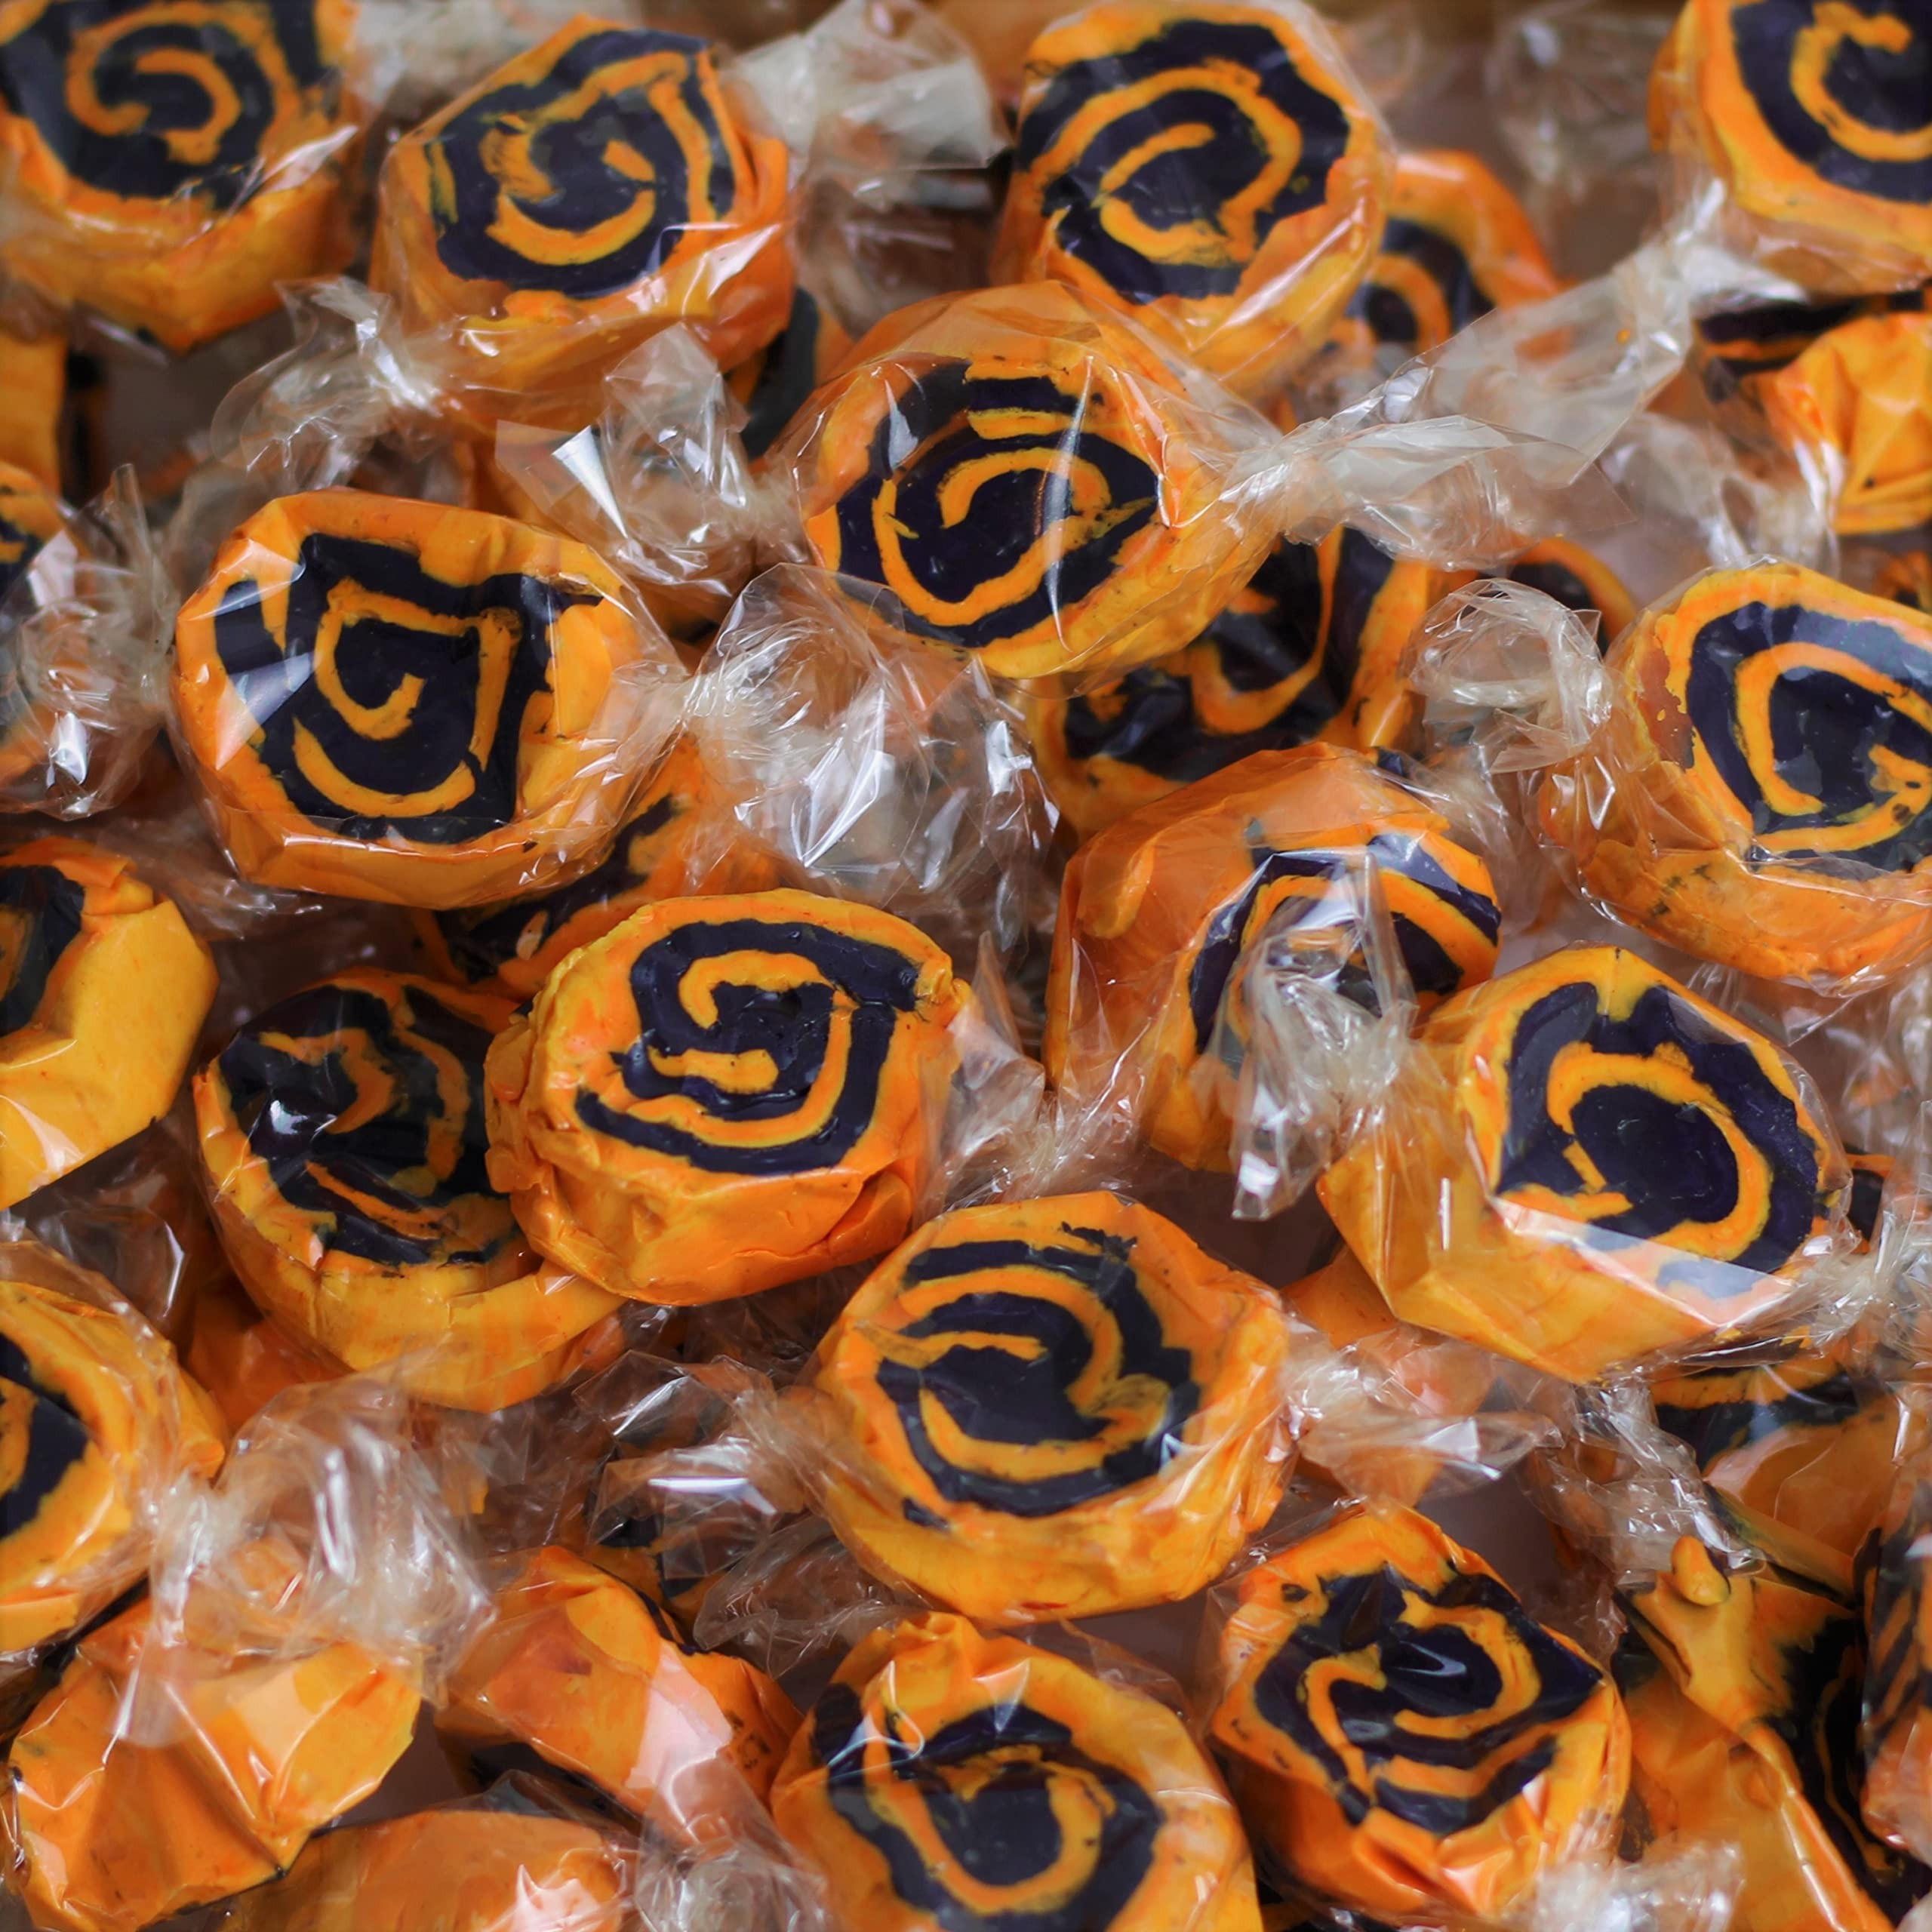
Item Name: Orange Cream Taffy Chews by It's Delish- 8 Oz Bulk Bag - Individually Wrapped Gourmet Soft Fluff Taffy - Perfect Trick or Treat Candy for Orange Themed Parties, USA Made & Kosher
Bullet Point 1: 🟠 PERFECT TREAT ORANGE CREAM TAFFY– Its Delish Bulk Bag soft Orange Cream Taffy toffee (taffy) is for all, LOVES candy so when also comes for Treat or Christmas gifts. Our naturally extracted fruits chew sure won't disappoint! Go ahead, gift them some amazing candy this Holiday season; your taste buds will "go Orange Cream Taffy " when you treat them to our Soft Taffy Chews. Try all our flavors; we are sure they will love it and you.
Bullet Point 2: 🟠 SOFY & FLUFFY TOFFEES – Our Soft Orange Cream Taffy is also known as the "After You Eat Treat," so our kids can enjoy one after every meal, up to three per day, for clean teeth and a healthier smile. Enjoy the soft, gooey, and chewy texture and delicious flavors with no guilt, Gluten-free, dairy-free, natural, and mom-approved. Our goal is to provide the most flavorful, true-to-life varieties of soft, whipped-style taffy. With over maximum flavors.
Bullet Point 3: 🟠 YOUR FAVORITE ORANGE CREAM TAFFY– Its Delish Orange Cream Taffy 8 Oz Bulk Bag is favorite among the dentists, teachers, and parents. Ideal for schools, dental and health care offices, and families who love to smile. These healthy treats are perfect for everyone, and great rewards or prizes for young children. Healthy Orange Cream Taffy with a mission to make you smile, whether that's reliving childhood or offering better things for our kids.
Bullet Point 4: 🟠 HEAVENLY THEMED CANDY – It's Delish Taffy is not sugar-free but will contain smile friendly natural ingredients that are good for your teeth too. The variety pack contains Orange Cream Taffy flavor individually wrapped taffies. You can try our delicious taffy treats & you can use them as a treat. Try our other colors and flavors, blueberry, green apple, yellow banana, peppermint and tutti frutti! - Approx. 18 Taffies/Per 4 Ounces.
Bullet Point 5: 🟠 YOU ARE SO VALUABLE – It's easy to spread the love & share the square with your friends or throw some in your pocket or bag to enjoy either. We cherish your involvement in our brand more than everything else. It is Certified that Its Delish, Dairy-Free, Packaged in the USA non-GMO. No additives or preservatives. If you need our help or need to ask something, reach out to us. Our help group will be glad to support you and guarantee that you are 100%.
Product Description: <p> Orange Cream Taffy Chews by It's Delish, 8 Oz Bulk Bag</p><p>&nbsp;</p><p>Our soft Orange Cream Taffy chews are sweet, chewy, and full of flavor. They are made in-house by our Orange Cream Taffy experts and are individually wrapped. Try our Orange Cream flavor. They'll be appreciated by kids and adults alike stock up for your pantry and upcoming events. A chewier texture meets our bold flavors for a different spin on our long-lasting chews. Each bite turns into a mouthwatering delight with a mildly tangy flavor and ultra-stretchy texture made to savor. With Orange Cream Taffy, you are in for an enjoyable treat! Each Orange Cream flavored taffy has individually wrapped delicious gourmet taffy. We make sure we always have the best of flavors. Our goal is to provide the most flavorful, true-to-life varieties of soft, whipped style taffy you can find. We are always testing new flavors and adding them to our list every year. Soft Orange Cream Taffy flavor is the original, just chewier! Stock up for snacking or a Orange themed party!</p><p>&nbsp;</p><p><strong>About It's Delish!</strong></p><p>&nbsp;</p><p>It's Delish was established in 1992 and is located in North Hollywood, California. It's Delish is a food manufacturer and distributor who produces over 500 gourmet food products including licorice, sour belts, taffies, caramels, Jordan almonds, chocolates, nuts, fruits, trail mixes, spices, and the spice blends. It's Delish also produces organics and all natural products. We give you the opportunity to order from the factory direct!</p><p>&nbsp;</p><p>It’s Delish! prides itself on the four pillars that are at the foundation of everything we do.</p><p>&nbsp;</p><p>Innovation Quality Value Service</p>
Value: 1.0
Unit: Count

Price: 16.99